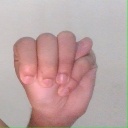
अक्षर: म